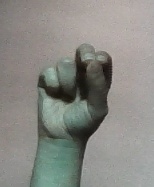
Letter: gaaf